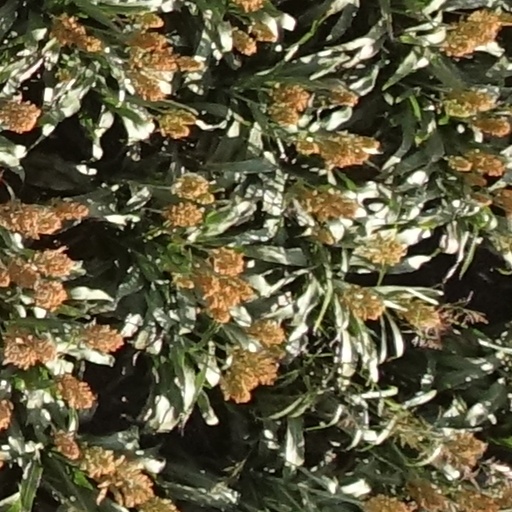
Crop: sorghum